Charles R. Holley

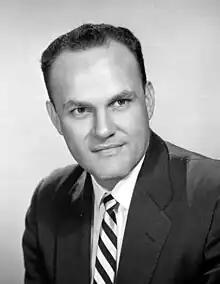
Holley in 1963

Charles Richard Holley Sr. (November 11, 1924 – March 15, 1981) was an American lawyer, state legislator, and circuit court judge in the state of Florida. He was the Republican candidate for governor in 1964. He represented Pinellas County in the Florida House of Representatives from 1960 to 1964 and served as minority leader during part of that time.